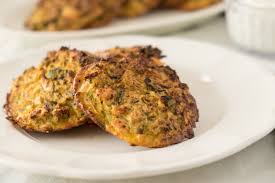
Yemek: mucver